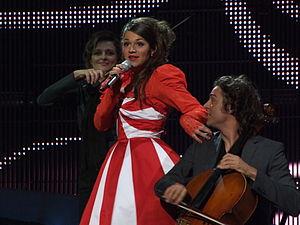
Ishtar, est un groupe de musique belge, formé en 2003. Le groupe a représenté son pays à au Concours Eurovision de la chanson 2008 à Belgrade.
La Belgique a participé au Concours Eurovision de la chanson 2008 à Belgrade, en Serbie. C'est la 50ᵉ participation belge au Concours Eurovision de la chanson.